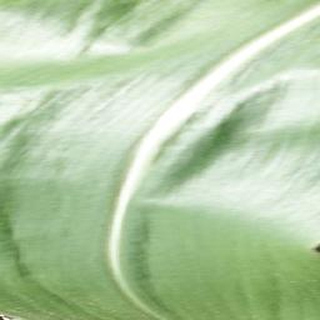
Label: healthy_corn